NRK Super

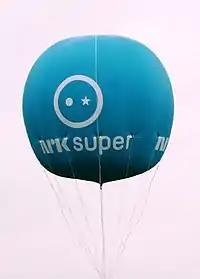
A hot air balloon advertising the television channel in 2008.

NRK Super was started on 1 December 2007, after NRK received the same year's funding of the 50-60 million kroner the channel was estimated to cost, via an increased license. With NRK Super, NRK wanted to fulfill its public broadcasting obligations towards Norwegian children in the target group 2–12, by giving them a holistic offer rooted in Norwegian reality. The vision "We shall create a world where children grow and are important" became a guideline for the channel early on. With the launch of several children's channels in Norway, Disney Channel had achieved high popularity in merely a few years, especially after it had replaced all other kids channels on Canal Digital analogue cable in 2005. NRK Super was the NRK media house's counter-move to face the competition from Disney and other commercial channels (e.g. Jetix and Cartoon Network).